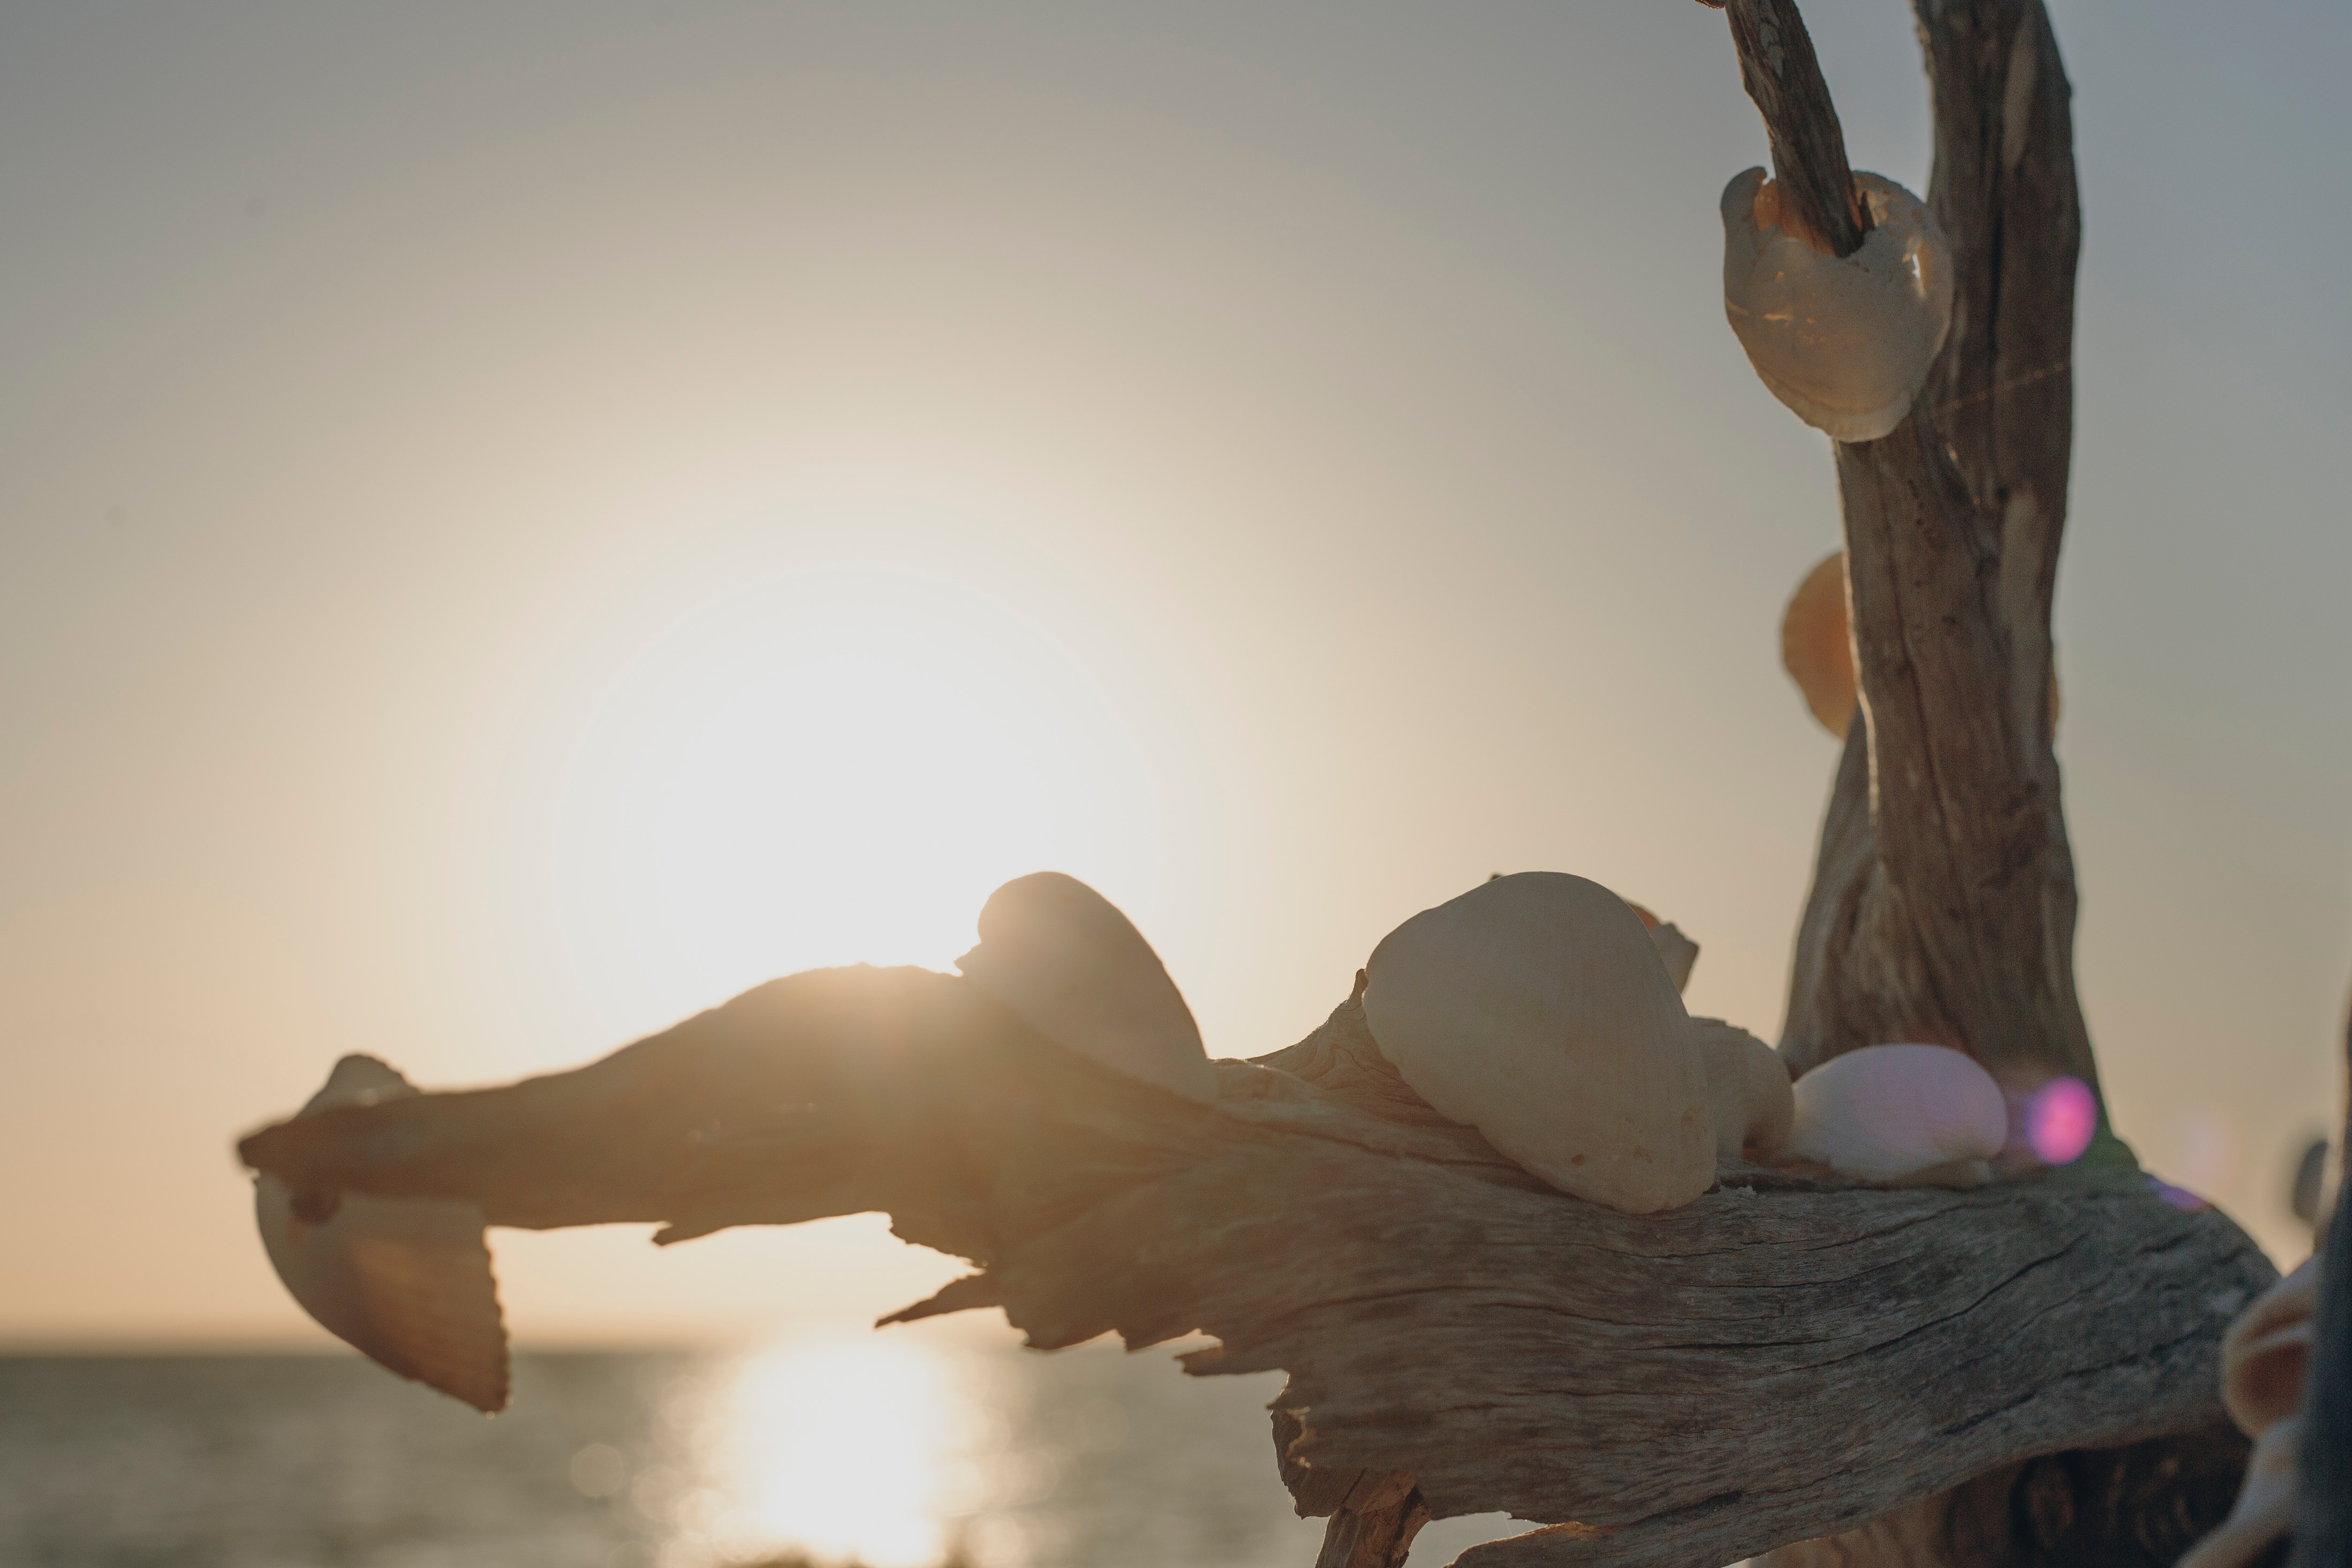
light, sky, branch, morning, tree, water, sunlight, wood, plant, twig, photography, cloud, flower, backlighting, lens flare